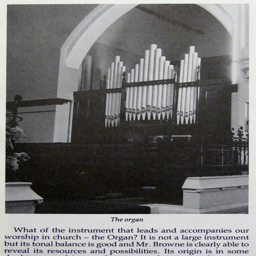
the organ that was originally